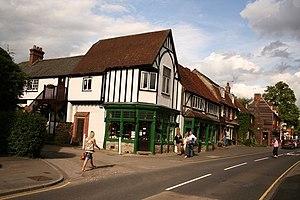
Otford est un village et une paroisse civile du Kent, en Angleterre. Il est situé dans l'ouest du comté, sur la rivière Darent, un affluent de la Tamise. La grande ville la plus proche est Sevenoaks, à 5 km au sud. Administrativement, il relève du district de Sevenoaks. Au recensement de 2011, il comptait 3 465 habitants.